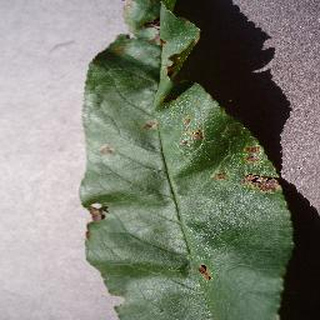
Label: peach_bacterial_spot